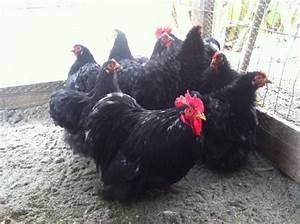
Label: gallina